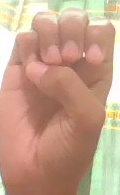
ASL sign: E